Beautiful Manasugalu

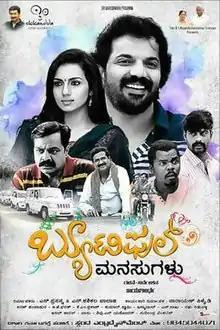
Theatrical release poster

Beautiful Manasugalu ( Beautiful Minds) is a 2017 Indian Kannada-language romantic thriller film directed by Jayatheertha and jointly produced by S. Prasanna and S. Shashikala Balaji, the film is produced under Skkandda Entertainment banner. The film features Sathish Ninasam and Shruthi Hariharan in the lead roles. The film score and soundtrack is composed by Bharath B. J.